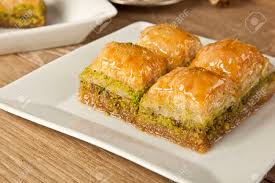
Yemek: baklava